Portus B. Weare

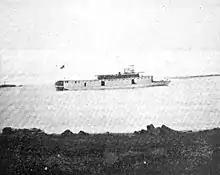
"Portus B. Weare" immediately after launch in September 1892 leaving St. Michael Island for the Yukon

Immediately after launching and sea trials, the new steamship was loaded with trade goods. Captain J. C. Barr and John Healy took her up the Yukon, crossing the bar at the river's north mouth on September 28, 1892. By October 1, "Portus B. Weare" was about 500 miles up the river, but by October 5, when she was about 800 miles up the Yukon, the thickness of the ice made further travel impossible. She was frozen in for the winter. Charles H. Hamilton snowshoed from the ship to Dyea via Chilkoot Pass, reaching Seattle on April 11, 1893. He reported the status of the venture to Weare in Chicago, and then returned to the St. Michael with another load of provisions for "Portus B. Weare" to take up the river in the spring of 1893. The energetic Hamilton later became secretary of the North American Transportation and Trading Company, and had one of its Yukon Steamers named after him.